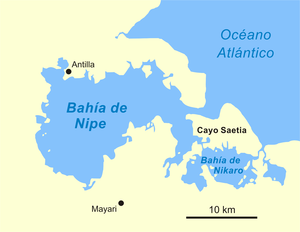
Carte de la baie de Nipe (Cuba). Español: Mapa de la Bahía de Nipe (Cuba).